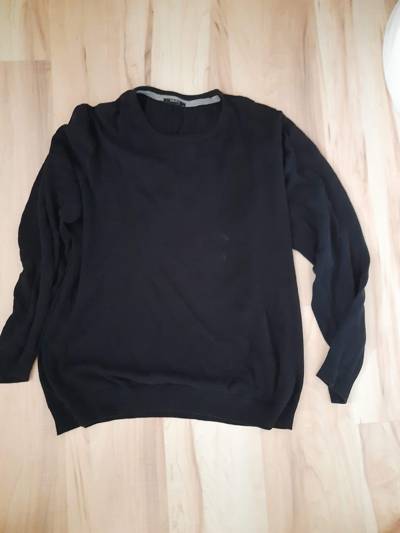
Waste category: clothes